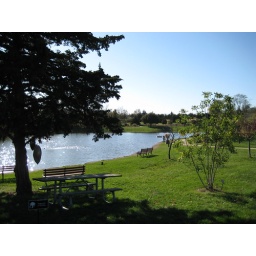
Pond path at overland park arboretum. Large cone sculptures on pine tree in foreground.